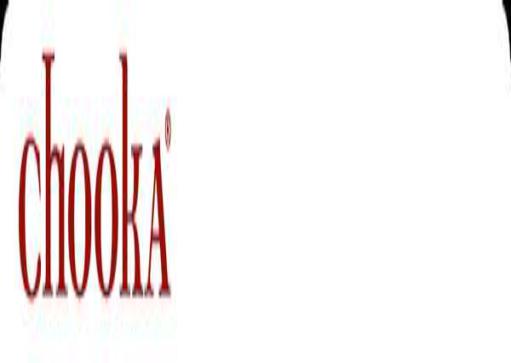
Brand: Chooka
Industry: Clothes